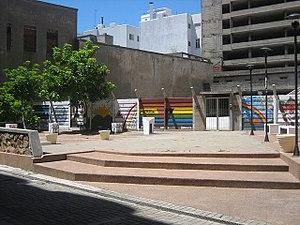
Des monuments à la mémoire des personnes homosexuelles persécutées par le régime nazi ont été érigés dans de nombreux villes et pays depuis la fin de la Seconde Guerre mondiale. D'autres monuments en projets sont à des stade d'avancement divers.